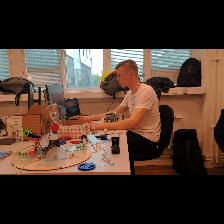
Label: Human